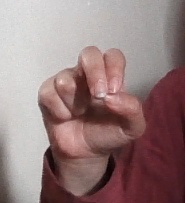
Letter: gaaf